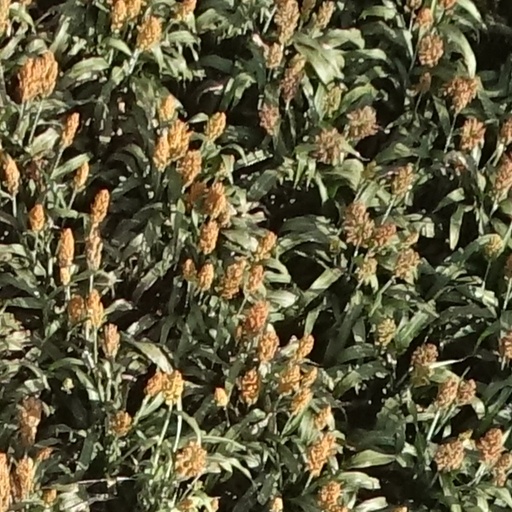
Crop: sorghum